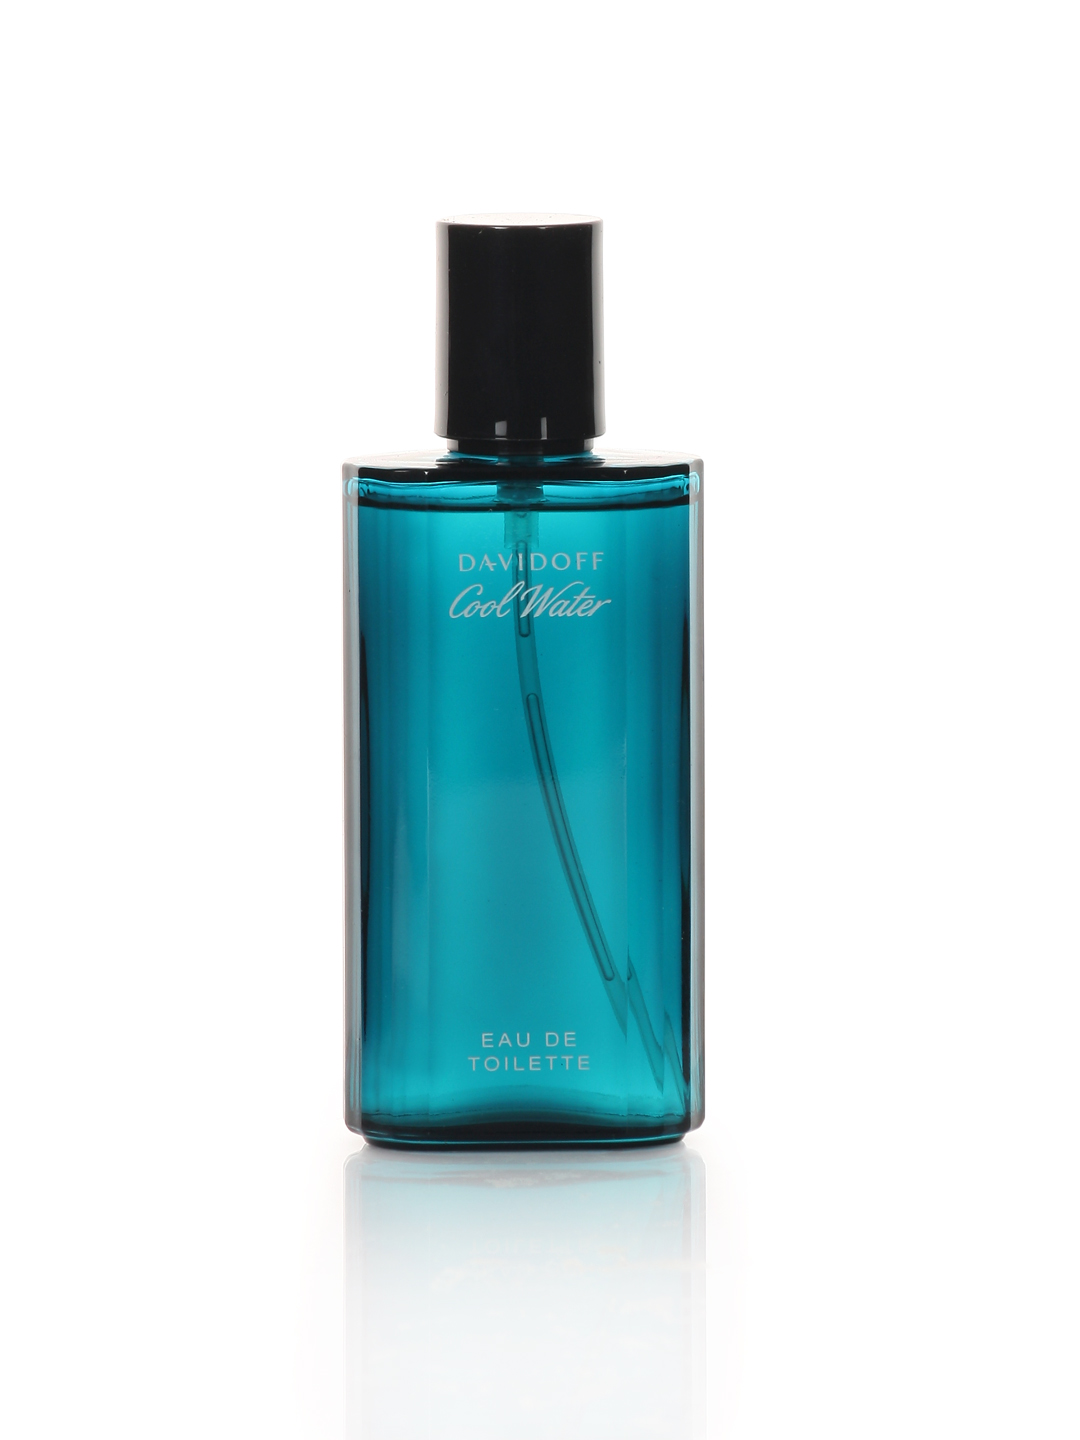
Davidoff Men Cool Water Perfume
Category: Personal Care / Fragrance / Perfume and Body Mist
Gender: Men
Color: Blue
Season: Spring 2017
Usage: Casual